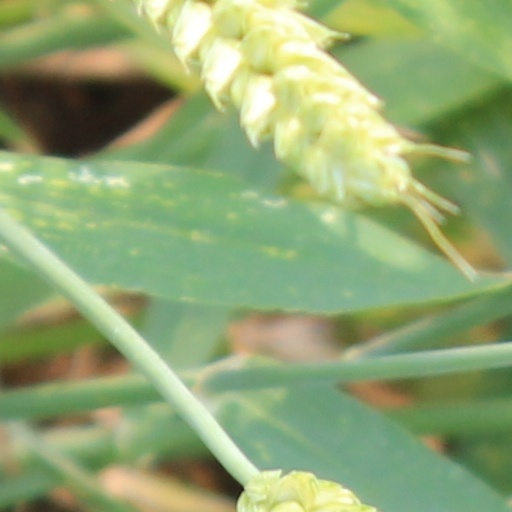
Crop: wheat